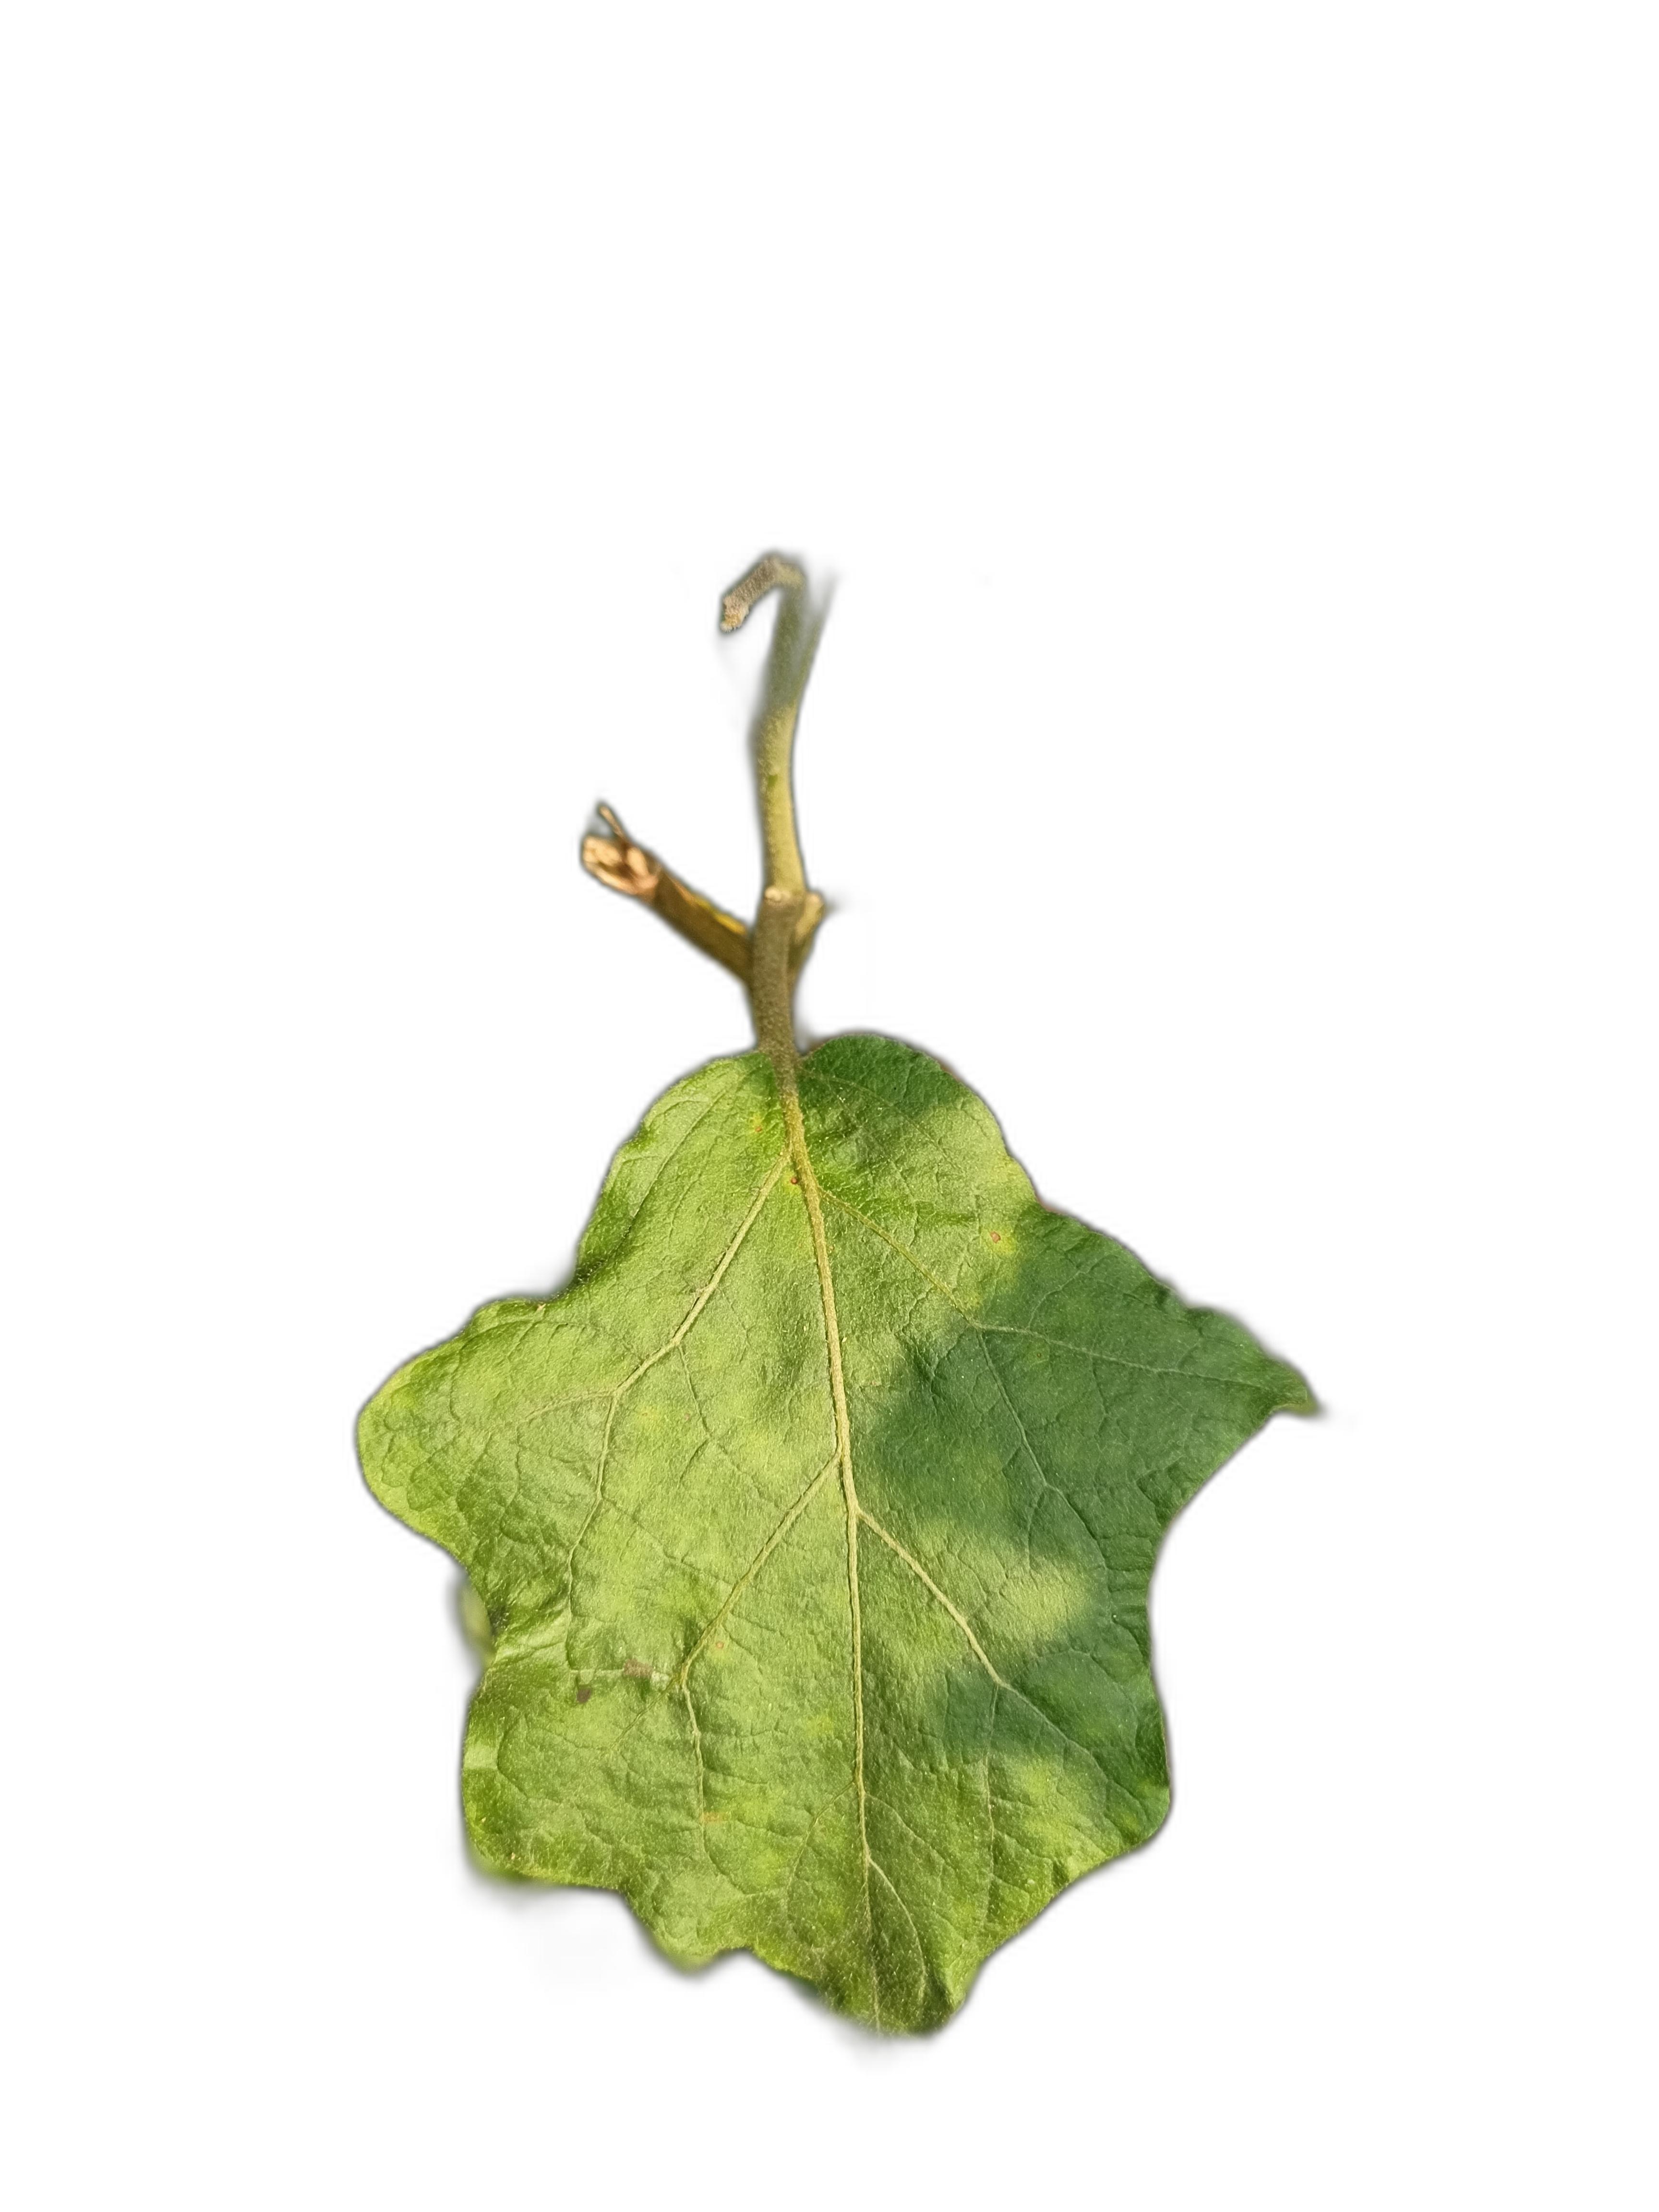
Label: Mosaic Virus Disease